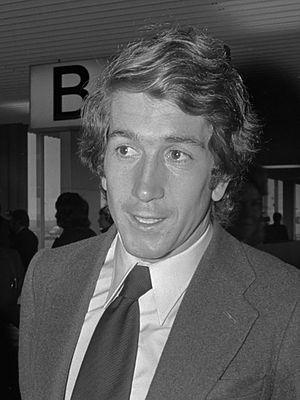
Manuel Velázquez Villaverde, né le 24 janvier 1943 à Madrid et décédé le 15 janvier 2016 à Fuengirola, est un footballeur international espagnol, évoluant au poste de milieu de terrain, principalement au Real Madrid.